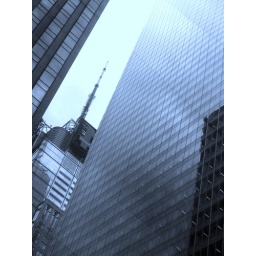
... glass canyons in fact - reflecting today's gray midtown skies.